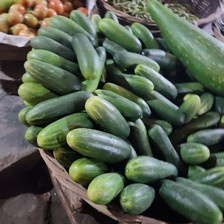
Label: cucumber